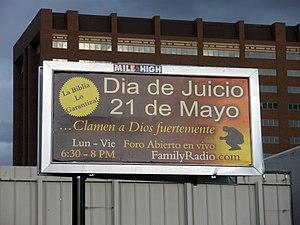
La prédiction de la fin du monde de 2011, annoncée par l'animateur de la radio chrétienne Family Radio Harold Camping, prédisait que le 21 mai 2011 allait être le jour du jugement dernier et que le monde serait détruit cinq mois plus tard le 21 octobre 2011.